Where No Vultures Fly

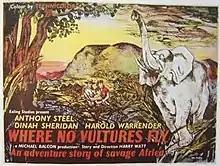
Original British Film poster

Where No Vultures Fly is a 1951 British adventure film directed by Harry Watt and starring Anthony Steel and Dinah Sheridan. It was released under the title Ivory Hunter in the United States. The film was inspired by the work of the conservationist Mervyn Cowie. The film's opening credits state that "the characters in this film are imaginary, but the story is based on the recent struggle of Mervyn Cowie to form the National Parks of Kenya." The title "Where No Vultures Fly" denotes areas where there are no dead animals. A sequel, "West of Zanzibar", was released in 1954.